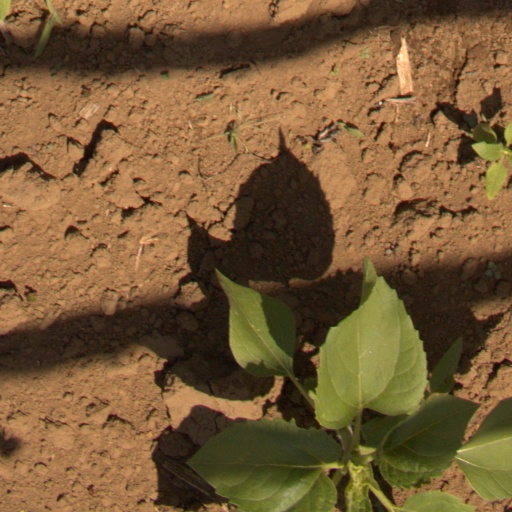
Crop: Jerusalem artichoke